Gladiator (2000 film)

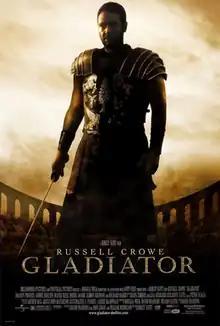
Theatrical release poster

Gladiator is a 2000 epic historical drama film directed by Ridley Scott and written by David Franzoni, John Logan, and William Nicholson from a story by Franzoni. It stars Russell Crowe, Joaquin Phoenix, Connie Nielsen, Oliver Reed, Derek Jacobi, Djimon Hounsou, and Richard Harris. Crowe portrays Maximus Decimus Meridius, a Roman general who is betrayed when Commodus, the ambitious son of Emperor Marcus Aurelius, murders his father and seizes the throne. Reduced to slavery, Maximus becomes a gladiator and rises through the ranks of the arena, determined to avenge the murders of his family and the emperor.